Carlos Sainz Jr.

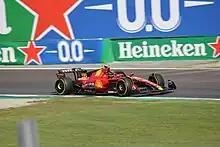
Sainz at the 2023 Italian Grand Prix

Sainz joined Scuderia Ferrari on a two-year contract from the season partnering Charles Leclerc and replacing Sebastian Vettel. He qualified and finished in eighth place at the Bahrain Grand Prix, his first race for the team. He started eleventh at the Emilia Romagna Grand Prix but progressed to fifth place by the end of the race. He failed to score points at the despite starting fifth, stating "we got it wrong with strategy". He took his third career podium and first with Ferrari at the , where he benefited from Leclerc's failure to start and a pit stop issue for Valtteri Bottas to finish second. Tyre wear issues meant neither Ferrari driver scored points at the . Sainz recovered from a twelfth-place start at the to finish sixth. A collision with George Russell on the first lap of sprint qualifying at the dropped Sainz to the back of the field, but he recovered places in sprint qualifying and in the race to finish sixth.